Culture of Leeds

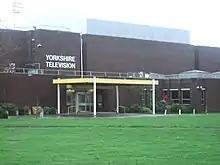
The Leeds Studios, home to Yorkshire Television

Leeds is home to both BBC Yorkshire and ITV Yorkshire (formerly Yorkshire Television). Many television series have been set in Leeds, including "At Home with the Braithwaites", "The Beiderbecke Trilogy", "Fat Friends" and "Married Single Other". Several films have also been set in the city, such as "The Damned United" and "Mischief Night".